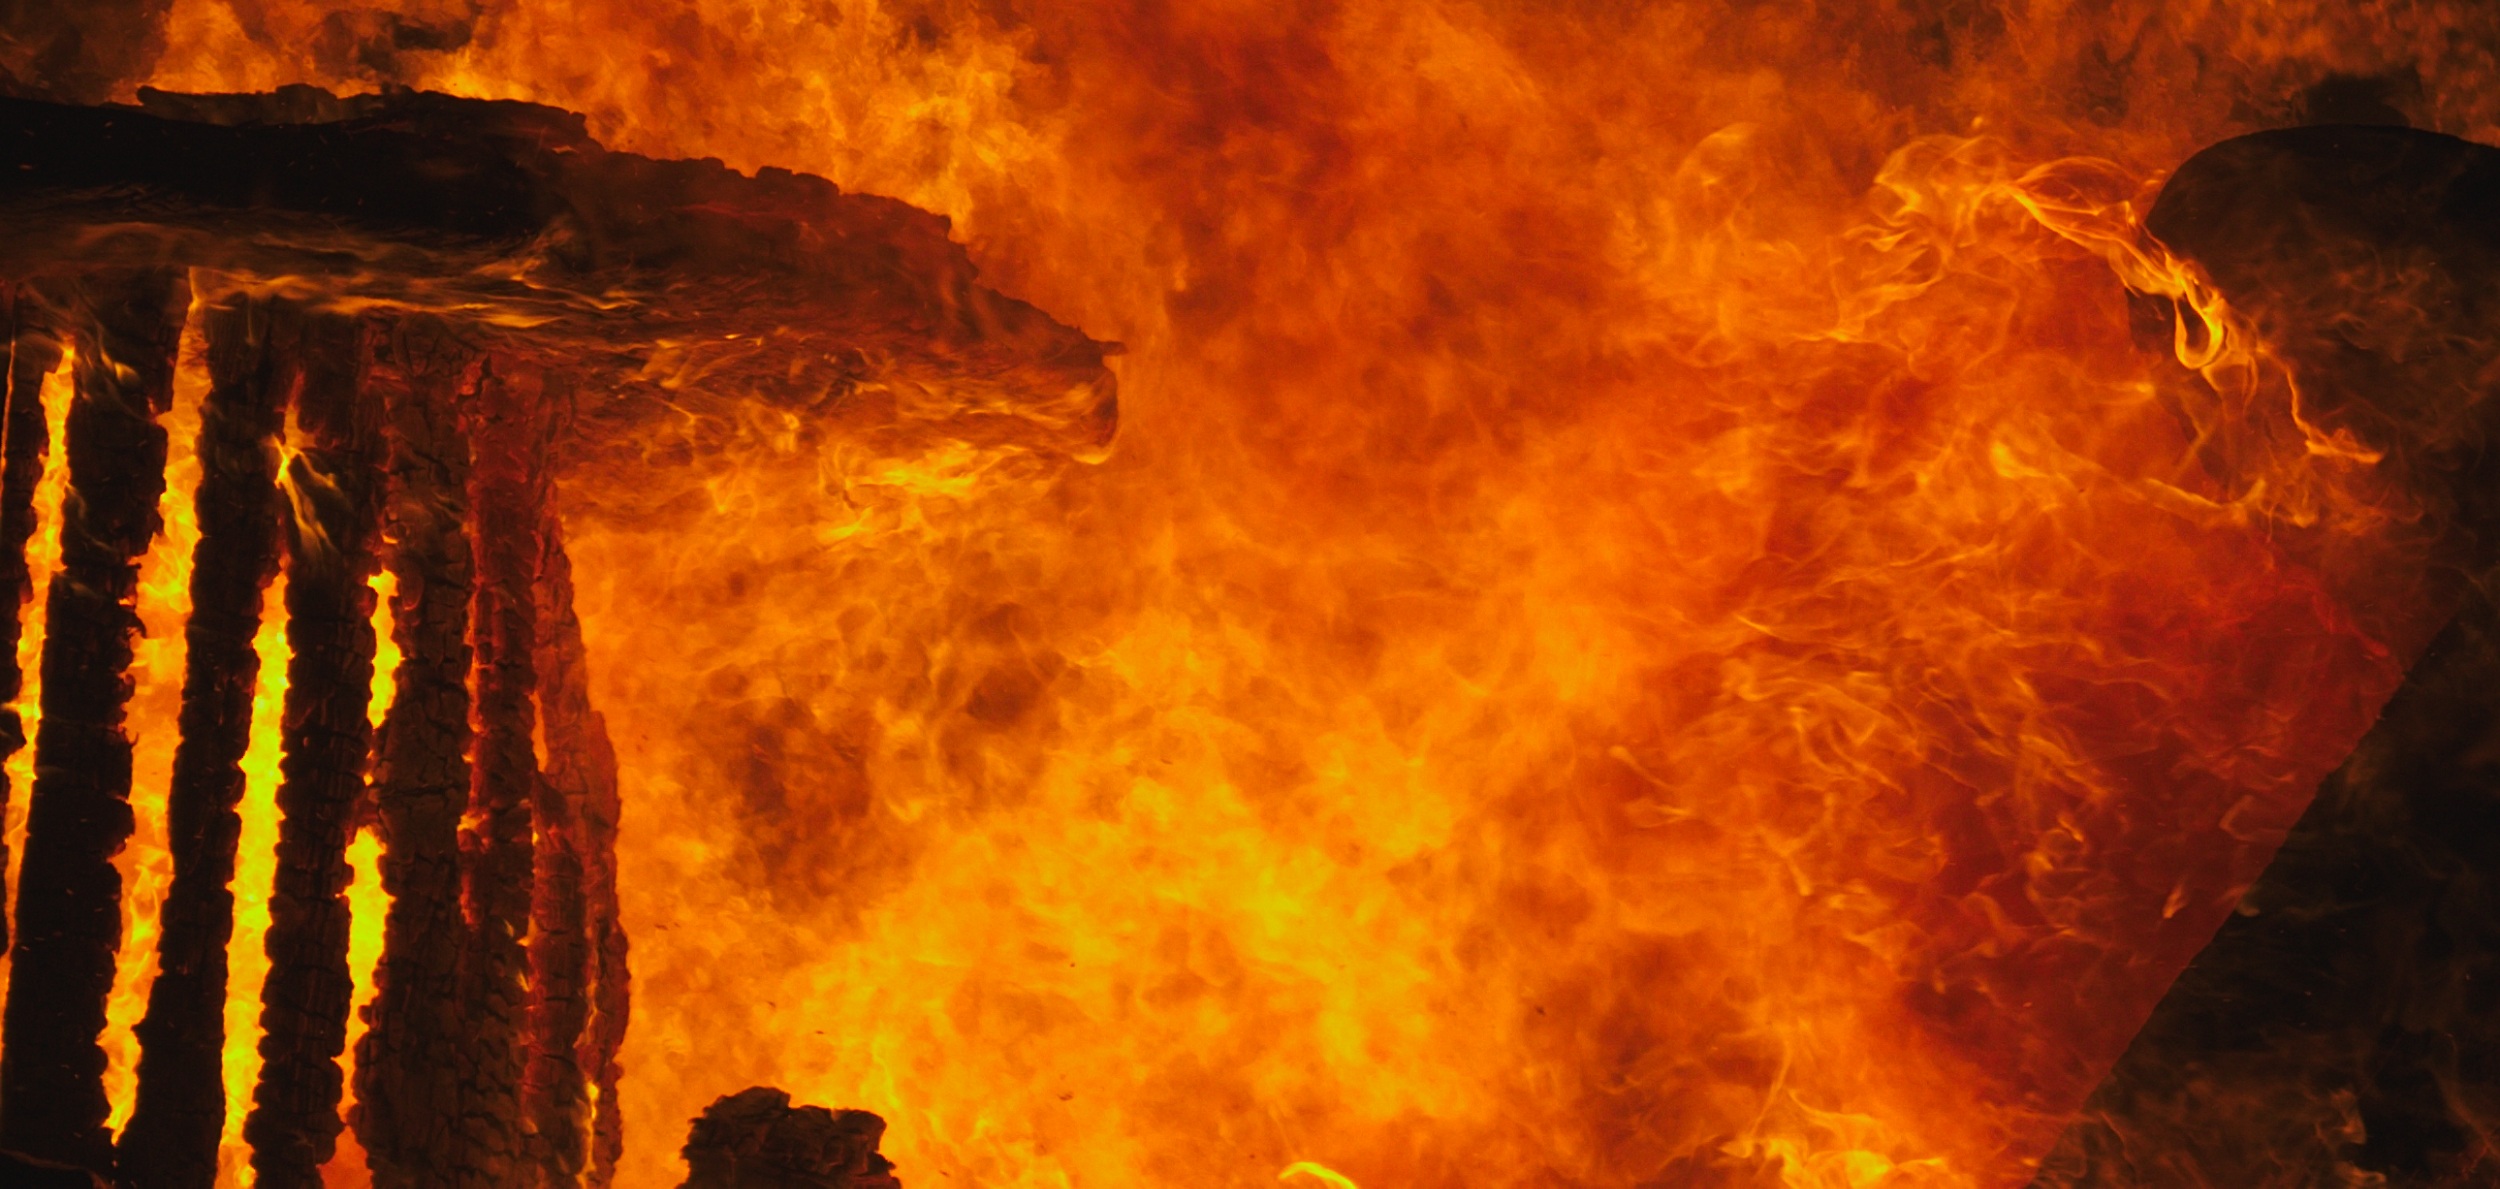
light, formation, orange, red, flame, fire, yellow, bonfire, heat, inferno, burn, hot, lava, geological phenomenon